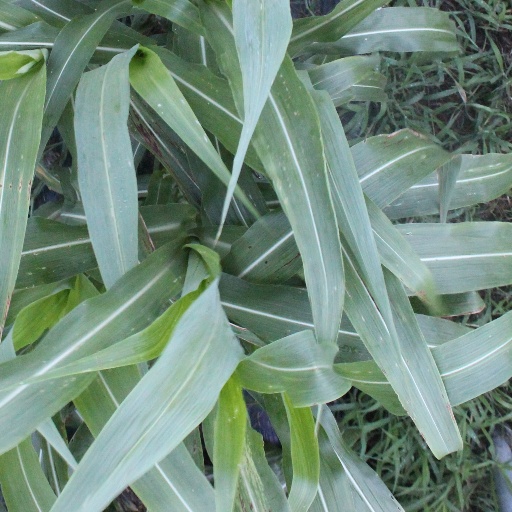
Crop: sorghum